TBS Television (Japan)

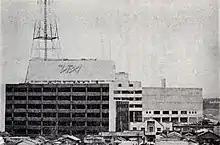
TBS headquarters in 1961

At the beginning of 1959, the third and fourth flagship stations in the Tokyo area, Nippon Educational Television (now TV Asahi) and Fuji TV, began broadcasting—NET on February 1 and Fuji TV on March 1. Around the same time, a large number of people purchased TV sets to watch the wedding of Crown Prince Akihito and Michiko Shoda. By April 3, 1959, the number of TV households in Japan had reached 2 million. Japan's TV advertising costs also increased from 400 million yen in 1954 to 23.8 billion yen in 1959. On April 10, 1959, KRT broadcast all of the wedding of Crown Prince (now Emperor Emeritus) Akihito and Empress Michiko, with 17 TV stations simulcasting the KRT broadcast.